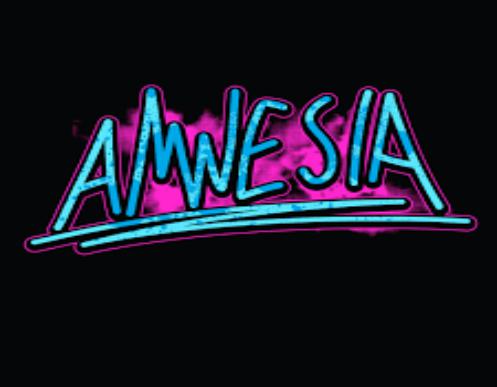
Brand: amnesia
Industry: Clothes